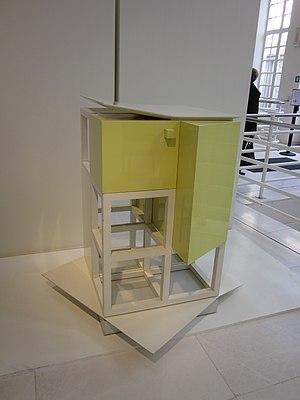
Pieter De Bruyne est un artiste, designer et architecte intérieur belge né en 1931 à Alost et décédé en 1987.